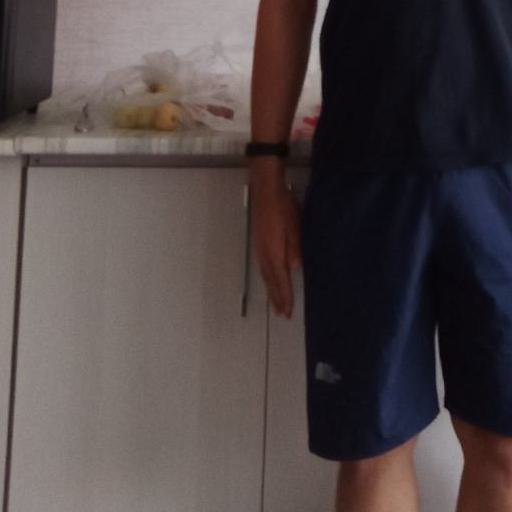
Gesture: no_gesture